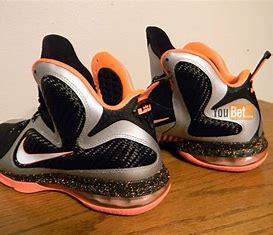
Brand: Nike
Model: Lebron 9